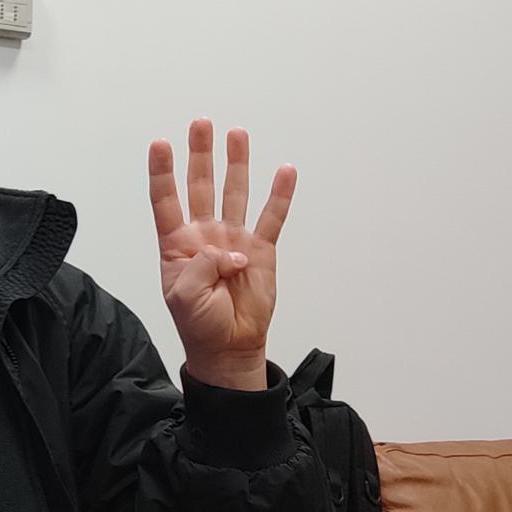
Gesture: four